English trust law

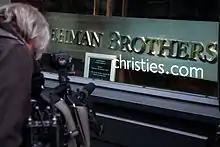
During the 2008 financial crisis the insolvency of Lehman Brothers, whose sign was auctioned here at Christie's, led to a mass of litigation to sort out which bank investors might have sufficiently certain equitable rights in the financial assets, or who would be the unlucky unsecured creditors.

However, the courts have had difficulty in defining appropriate principles for cases where trusts are declared over property that many people have an interest in. This is especially true where the person who possesses that property has gone insolvent. In "Re Kayford Ltd" a mail order business went insolvent and customers who had paid for goods wanted their money back. Megarry J held that because Kayford Ltd had put its money in a separate account the money was held on trust, and so the customers were not unsecured creditors. By contrast, in "Re London Wine Co (Shippers) Ltd.", Oliver J held that customers who had bought wine bottles were not entitled to take their wine because no particular bottles had been identified for a trust to arise. A similar view was expressed by the Privy Council in "Re Goldcorp Exchange Ltd", where the customers of an insolvent gold bullion reserve business were told that they never had been given particular gold bars, and so were unsecured creditors. These decisions were said to be motivated by the desire to not undermine the statutory priority system in insolvency, although it is not entirely clear why those policy reasons extended to consumers who are usually seen as "non-adjusting" creditors. However, in the leading Court of Appeal decision, "Hunter v Moss", there was no insolvency issue. There, Moss had declared himself to be a trustee of 50 out of 950 shares he held in a company, and Hunter sought to enforce this declaration. Dillon LJ held that it did not matter that the 50 particular shares had not been identified or isolated, and they were held on trust. The same result was reached, however, in an insolvency decision by Neuberger J in the High Court, called "Re Harvard Securities Ltd", where clients of a brokerage company were held to have had an equitable property interest in share capital held for them as a nominee. The view that appears to have been adopted is that if assets are "fungible" (i.e. swapping them with other will not make much difference) a declaration of trust can be made, so long as the purpose of the statutory priority rules in insolvency are not compromised.